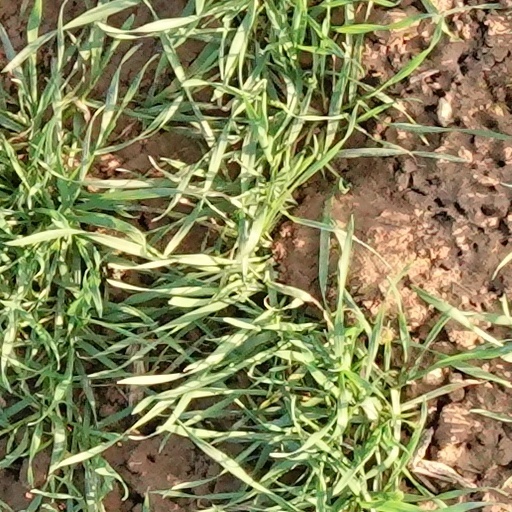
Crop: wheat